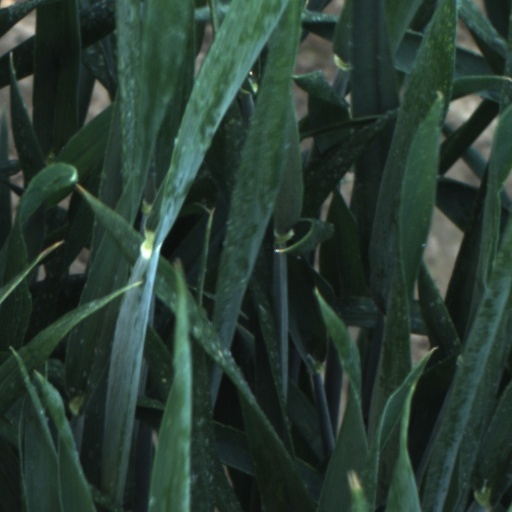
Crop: wheat